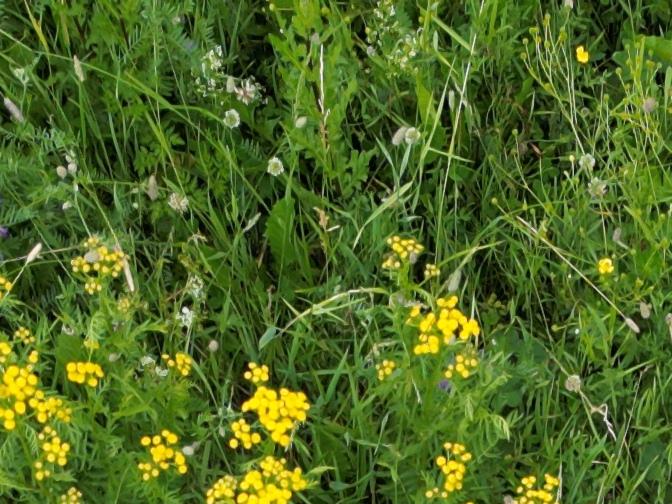
Flowers visible: yarrow flowers, yarrow flowers, yarrow flowers, yarrow flowers, yarrow flowers, yarrow flowers, yarrow flowers, yarrow flowers, yarrow flowers,  daisy flowers, yarrow flowers, yarrow flowers, yarrow flowers, yarrow flowers, yarrow flowers,  daisy flowers, yarrow flowers, yarrow flowers, yarrow flowers